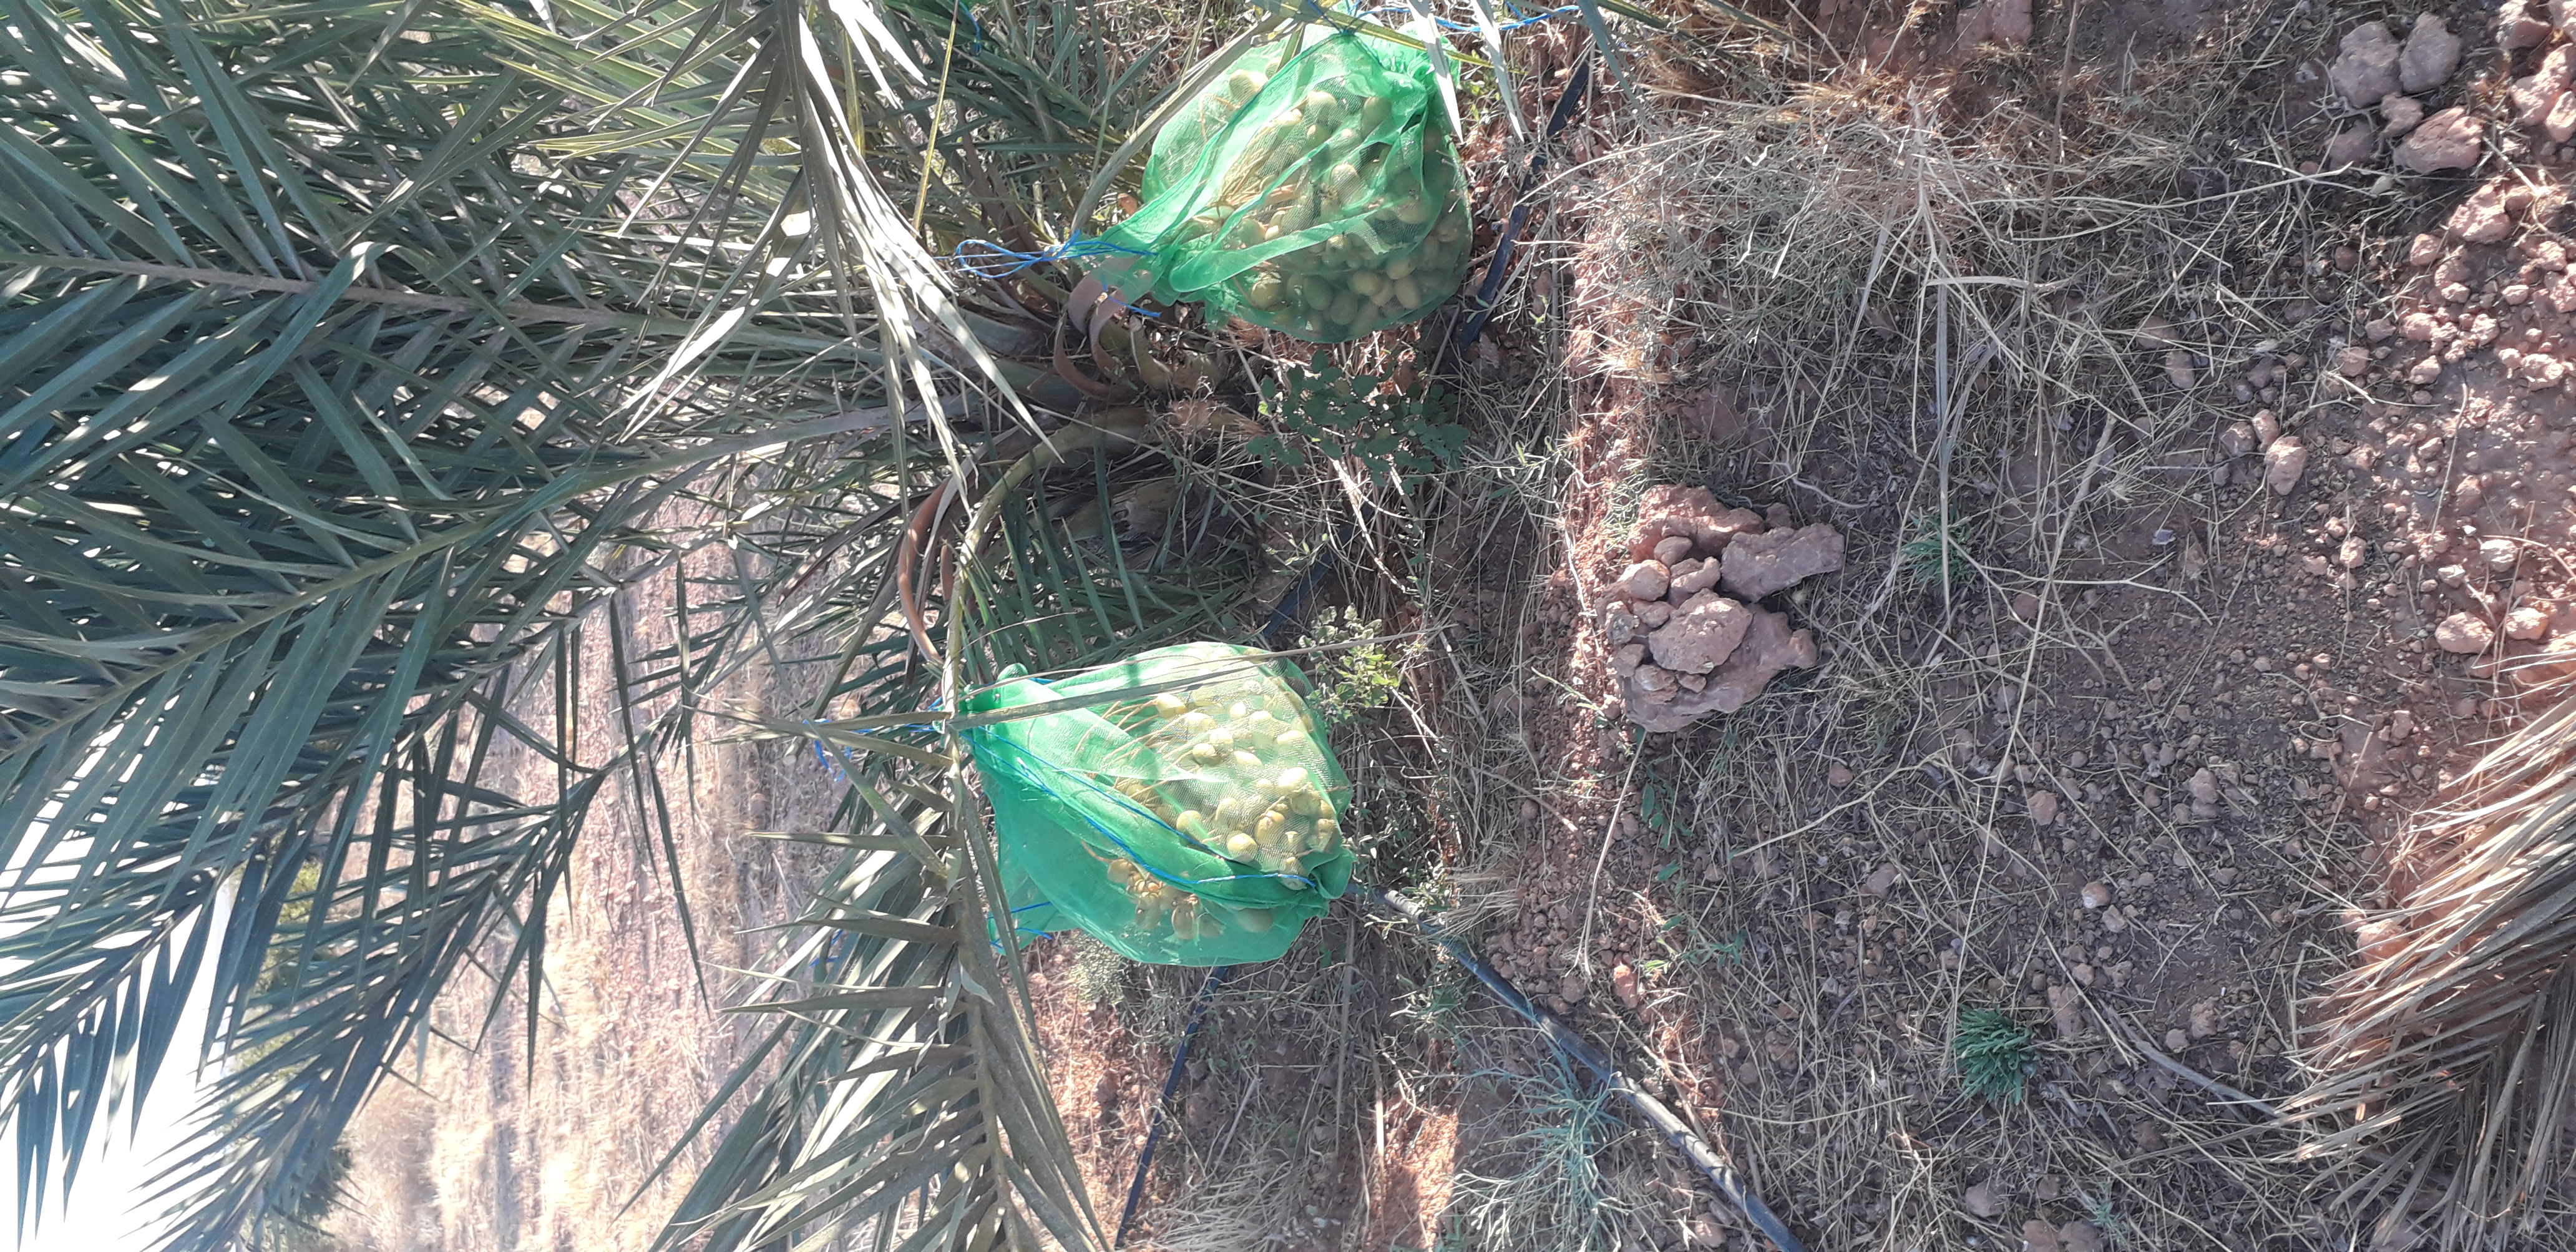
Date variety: Boufagous